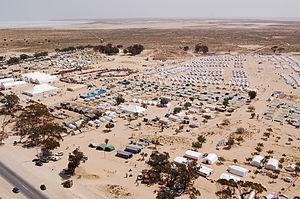
Le camp de réfugies de Choucha à coté de Ras Jedir, au sud de la Tunisie
Le camp de réfugiés de Choucha est un camp de réfugiés situé en Tunisie, dans le gouvernorat de Médenine à sept kilomètres du poste frontière de Ras Jedir et à 25 kilomètres de la ville de Ben Gardane. Il est créé le 24 février 2011. Plusieurs centaines de milliers de réfugiés y transitent durant la première guerre civile libyenne ainsi que par les camps de Remada, d'El Hayet et de Tataouine. Alors que les réfugiés libyens sont accueillis dans des familles tunisiennes ou s'établissent temporairement dans la capitale du pays, Tunis, les réfugiés subsahariens, notamment de Somalie, d'Érythrée et du Soudan, demeurent dans les camps de réfugiés. En mars 2012, le camp de Choucha accueille entre 3 000 et 4 000 réfugiés de différentes nationalités, principalement subsahariennes mais aussi asiatiques, ainsi que des Palestiniens.